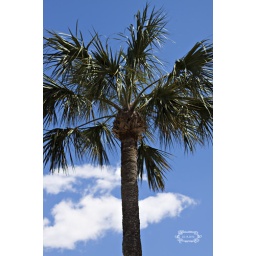
Palm tree at the Fort in St. Augustine. We hung out by a brick wall that was blocking the wind.